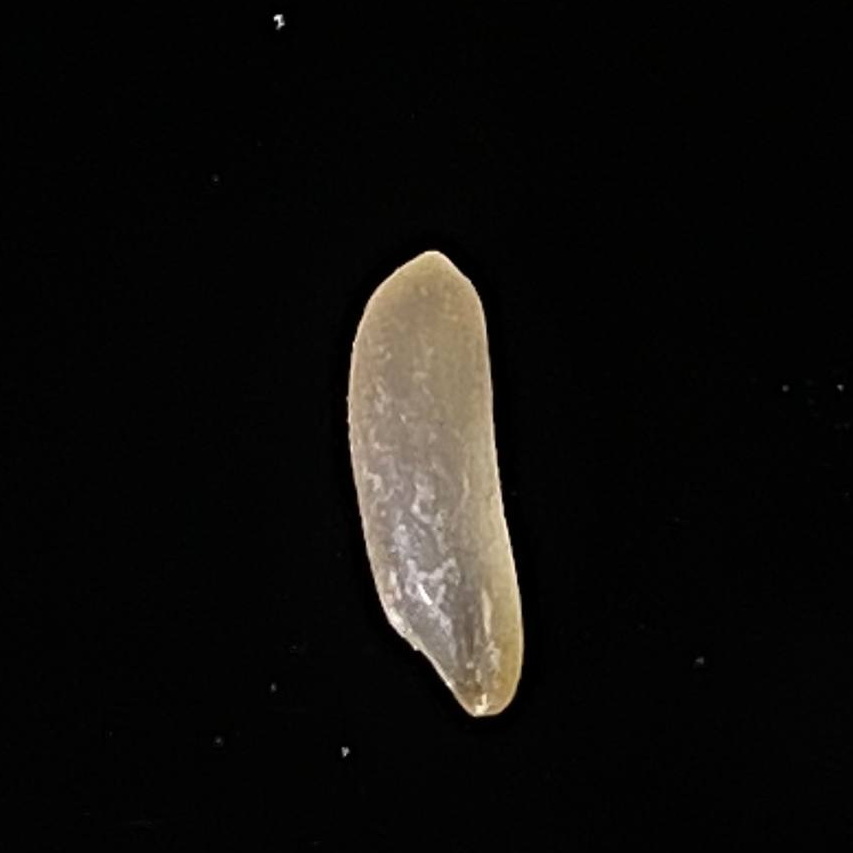
Rice variety: Jirashail